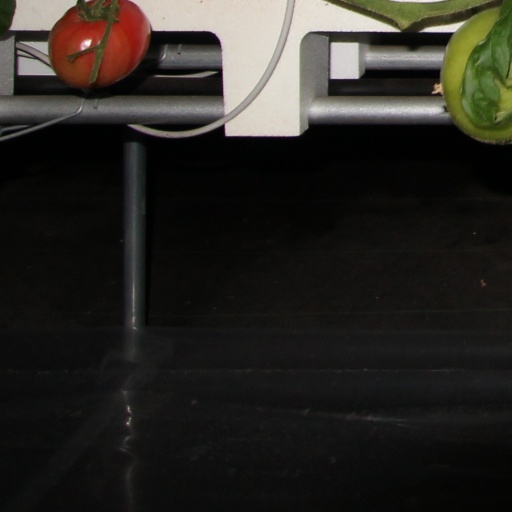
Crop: tomato